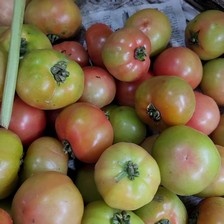
Label: tomato